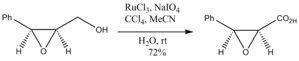
Le tétroxyde de ruthénium, ou tétraoxyde de ruthénium, est un oxyde de ruthénium, composé chimique moléculaire de formule RuO₄. Il se présente sous la forme d'aiguilles solides de couleur jaune-orangé, à l'odeur piquante, qui fondent vers 25,4 °C pour donner un liquide incolore, assez volatile à température et pression ambiante, qui se décompose dès 40 °C en libérant son oxygène et disparaît vers 108 °C pour laisser le dioxyde de ruthénium.